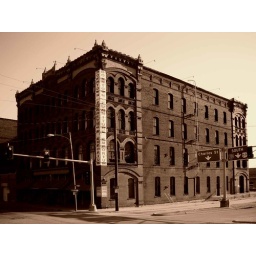
Before Office depot and Staples, paper suppliers called on business to sell office products and paper in bulk.